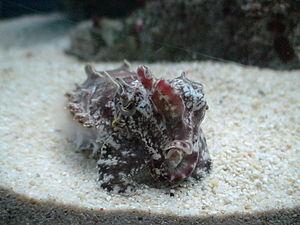
La seiche encrier est une espèce de seiche qui vit dans les mers entre le Japon et Hong Kong.